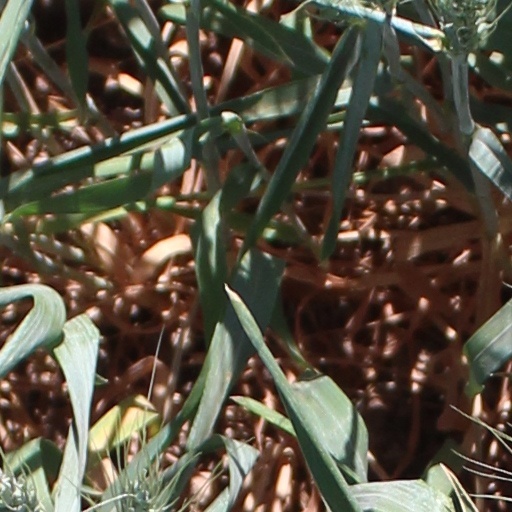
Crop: wheat